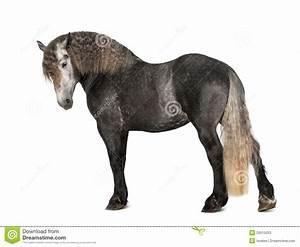
horse